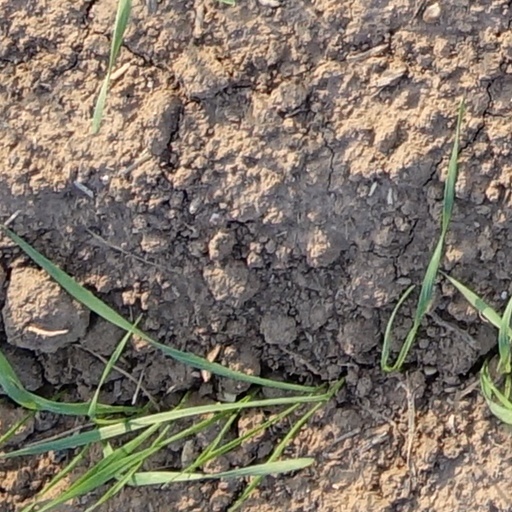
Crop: wheat